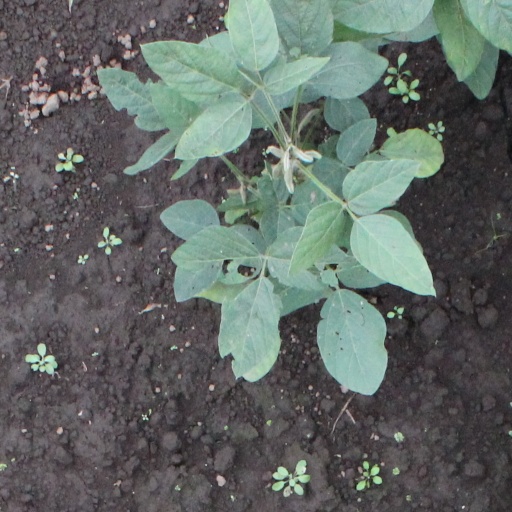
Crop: soybean